On the Record (film)

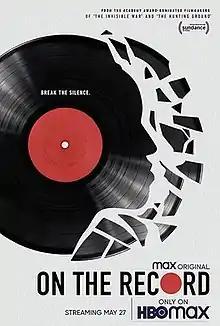
Official poster

On the Record is a 2020 American documentary film directed by Kirby Dick and Amy Ziering. It centers on allegations of sexual abuse and harassment against hip-hop mogul Russell Simmons. Executive producer Oprah Winfrey publicly withdrew from the film shortly before it was released, citing "creative differences", severing a production deal with Apple TV+. The film premiered at Sundance on January 25, 2020, and was acquired by HBO Max, which released it digitally on May 27, 2020.